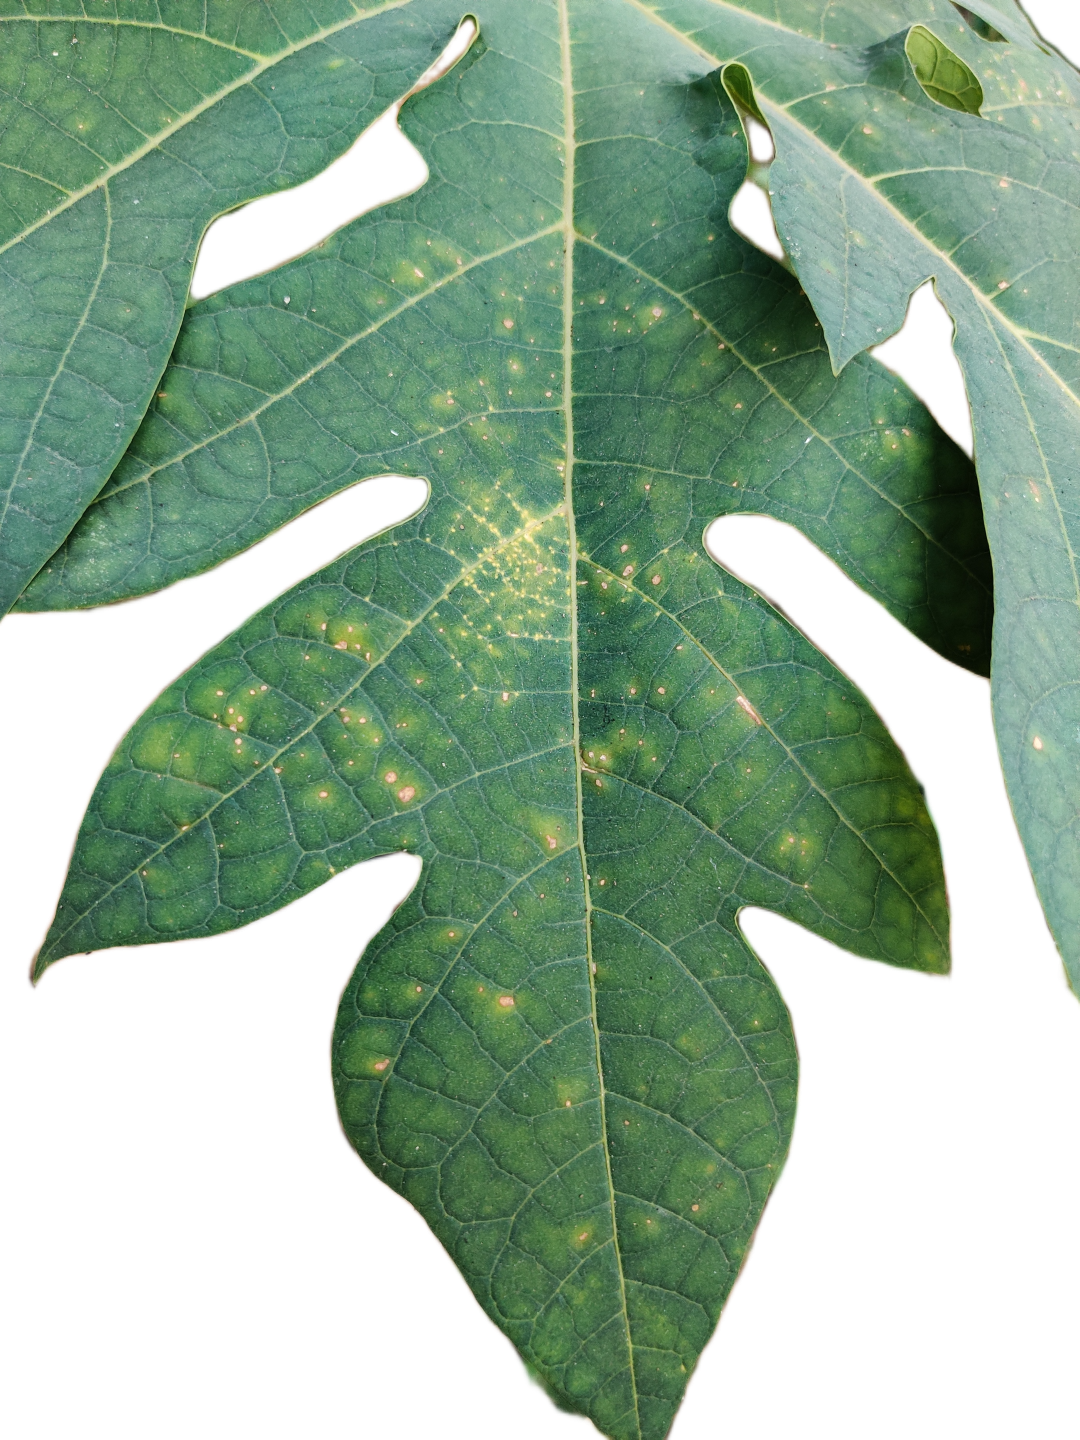
Crop: Papaya
Label: Carica_Insect_Hole